Adam Logan

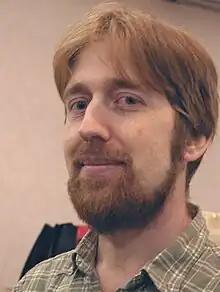
Logan in 2017

Adam Logan (born 1975) is a Canadian mathematician and "Scrabble" player. He won the World Scrabble Championship in 2005, beating Pakorn Nemitrmansuk of Thailand 3–0 in the final. He is the only player to have won the Canadian Scrabble Championship five times (1996, 2005, 2008, 2013 and 2016). He was also the winner of the 1996 National Scrabble Championship, North America's top rated player in 1997, and the winner of the Collins division of the 2014 North American Scrabble Championship.